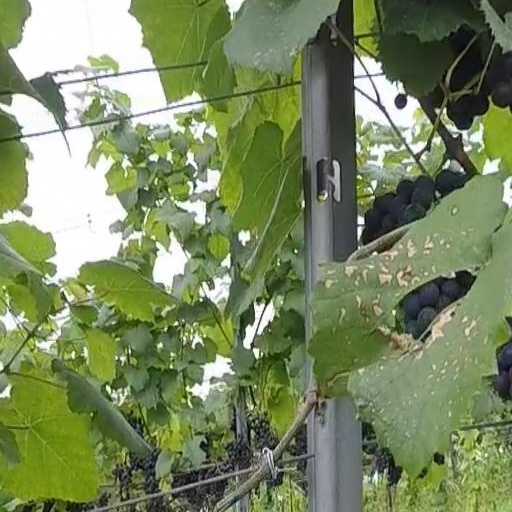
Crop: grape